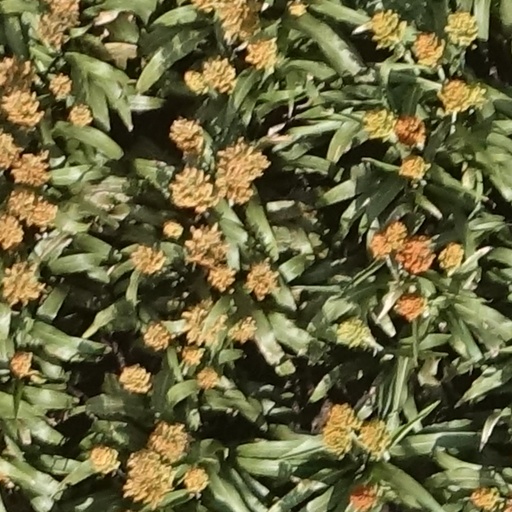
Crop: sorghum